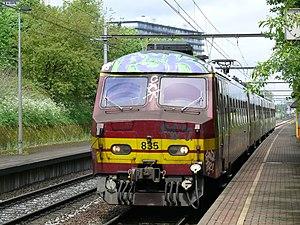
La gare de Mortsel-Deurnesteenweg est une halte ferroviaire belge de la ligne 25 de Bruxelles-Nord à Anvers-Central, située au sud-est d'Anvers, sur le territoire de la ville de Mortsel dans la province d'Anvers.